Paduka

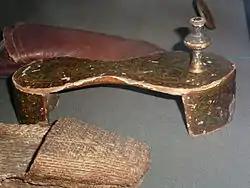
Painted Indian "pāduka" collected by Hans Sloane (1660–1753), now in the collection of the British Museum

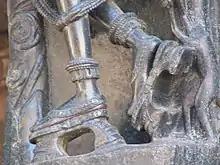
Female figure with paduka, 11th century

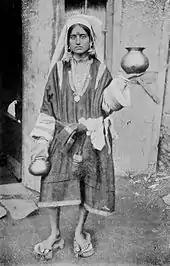
Kashmiri Pandit woman wearing strapped "paduka"

The Sanskrit word "pāduka" is derivative of "pāda" meaning 'foot'. This terminology was coined to define India's ancient archetypal footwear.